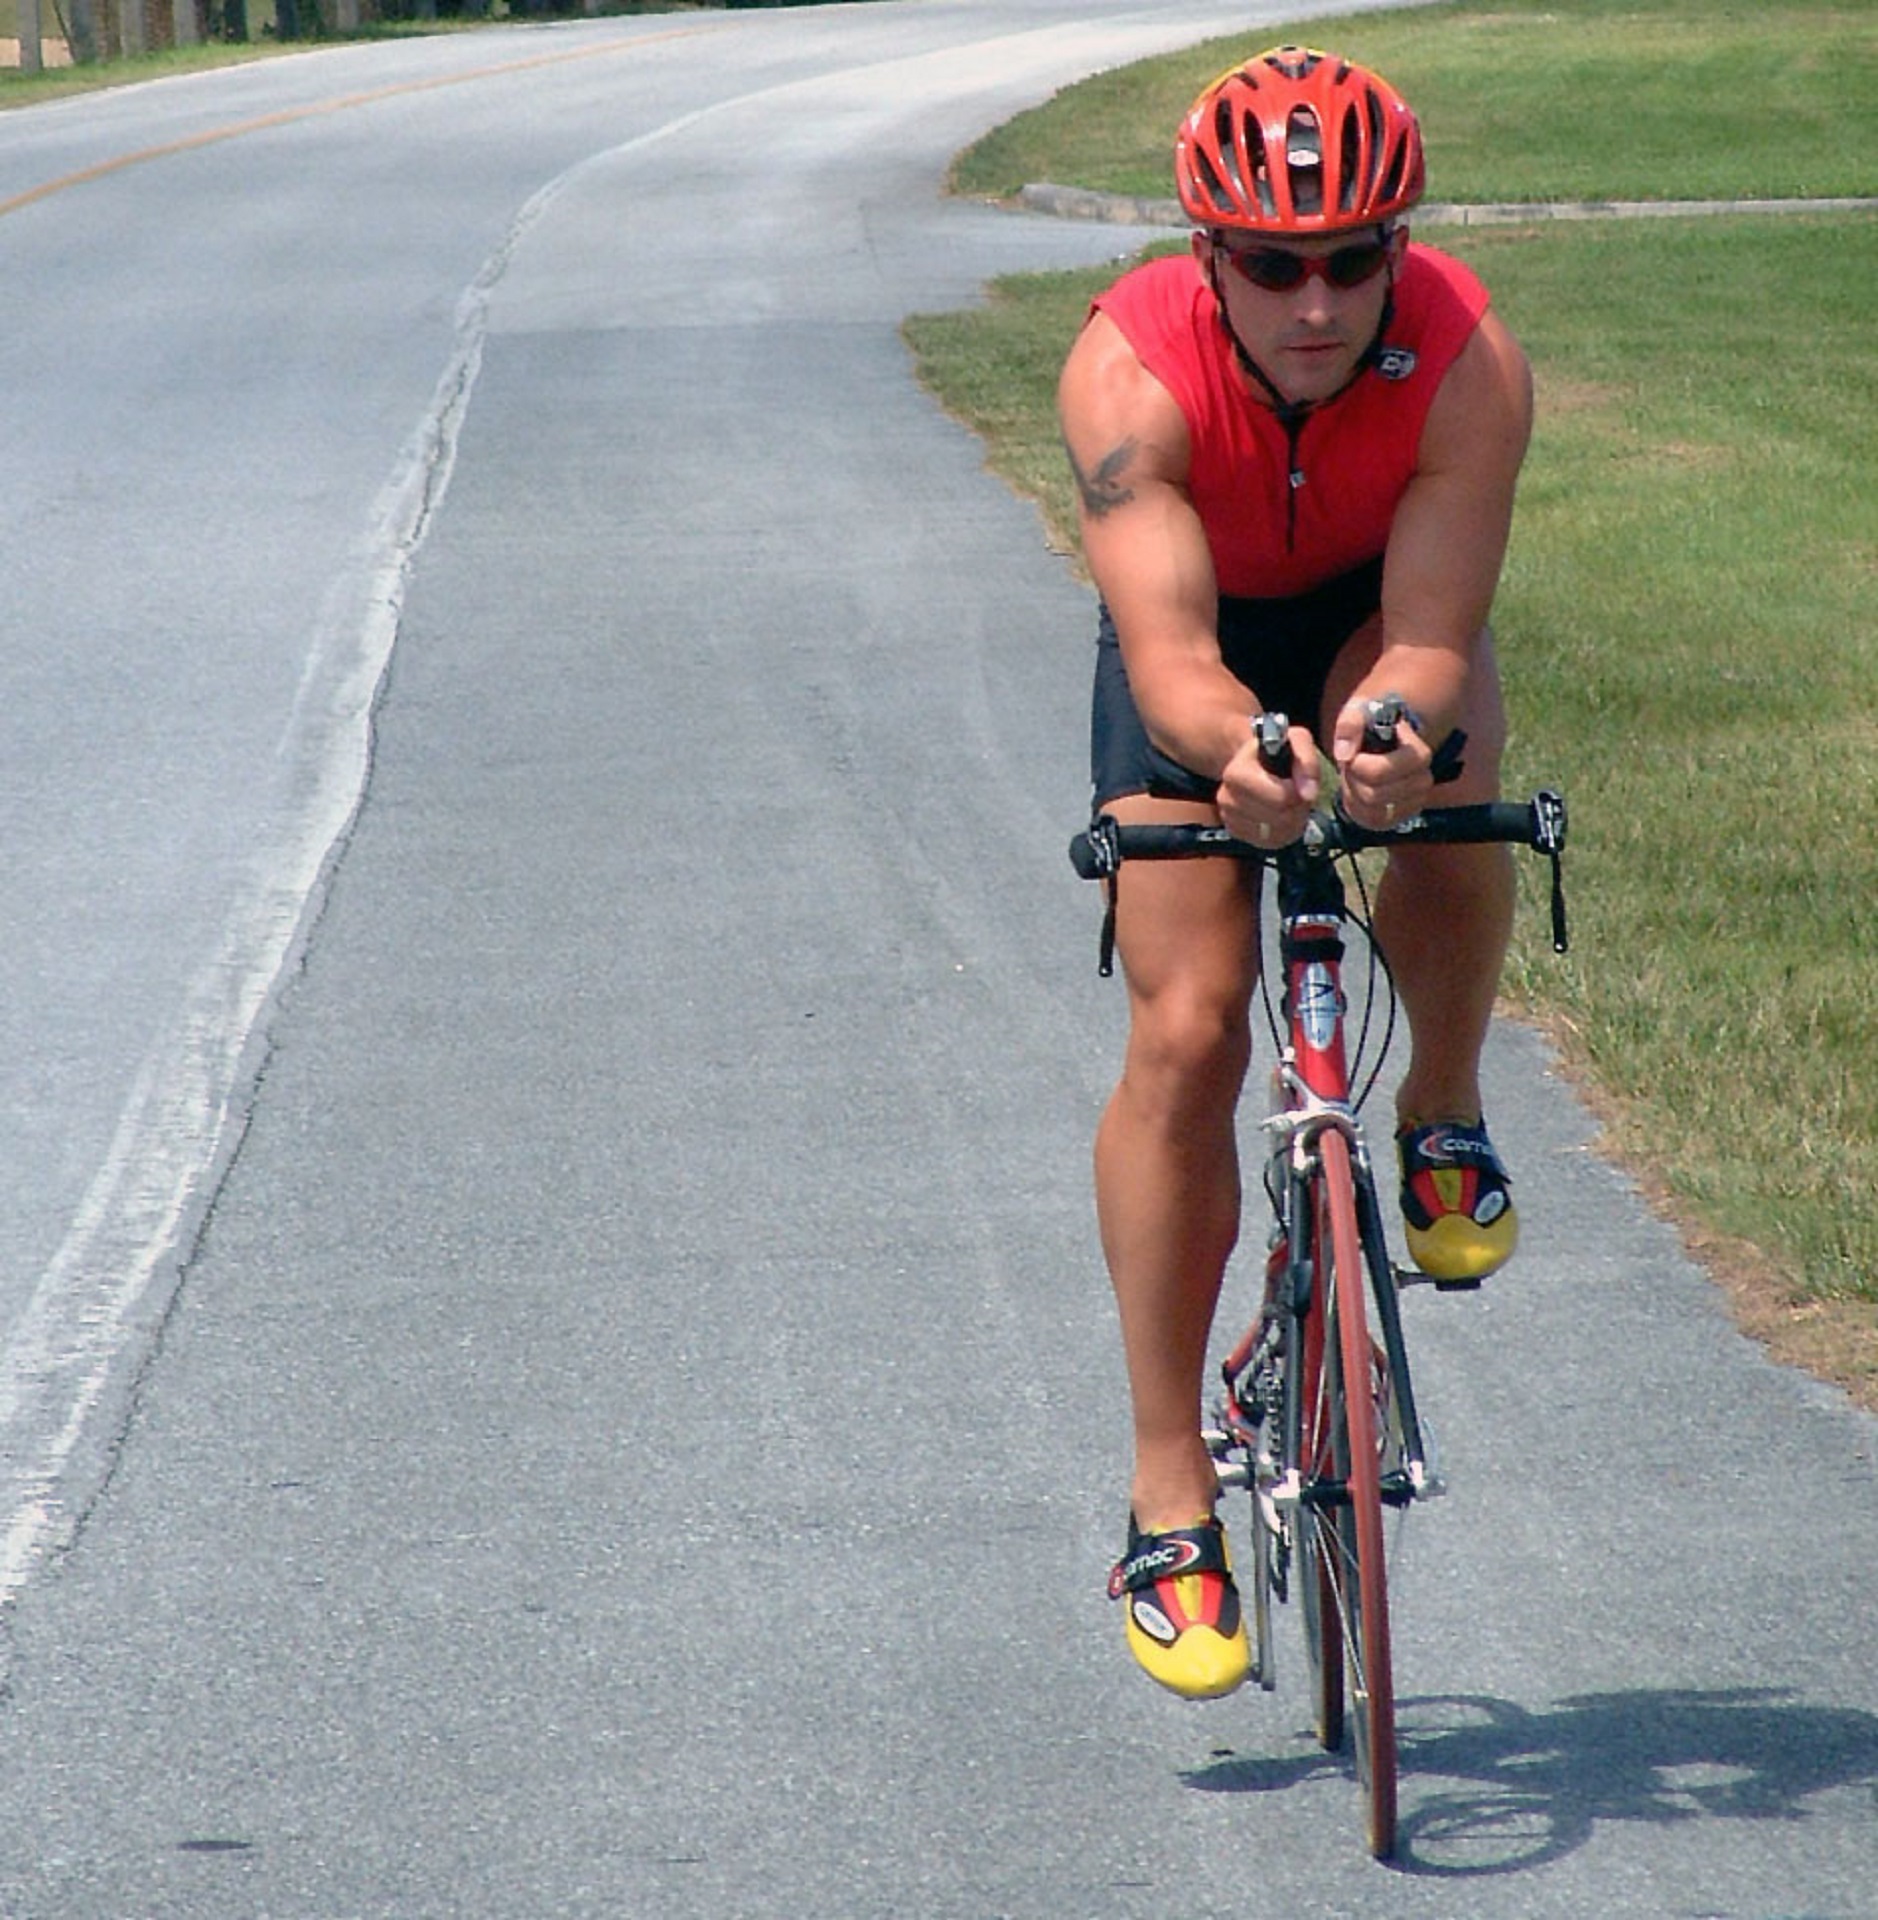
road, bicycle, cyclist, rider, vehicle, training, ride, fitness, cycling, race, competition, sports, helmet, biking, fast, triathlon, road cycling, road bicycle, individual sports, endurance sports, racing bicycle, road bicycle racing, duathlon